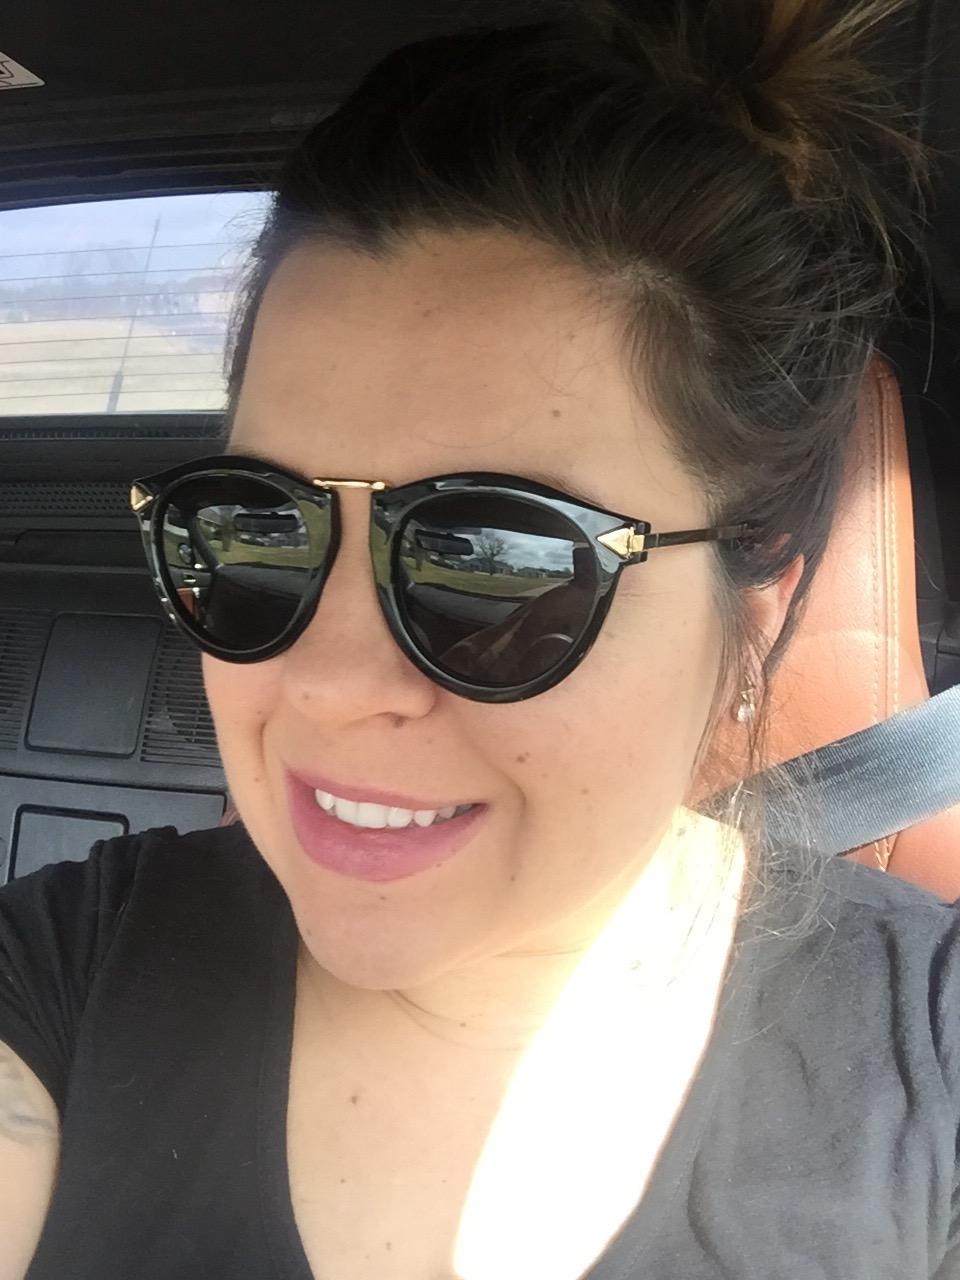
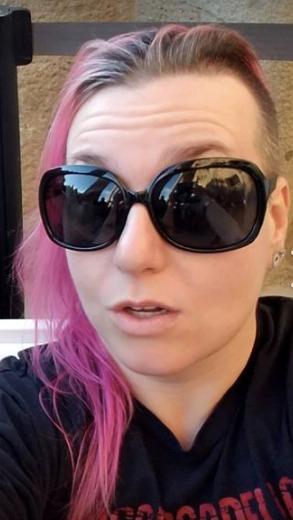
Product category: accessories_sunglasses
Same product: no